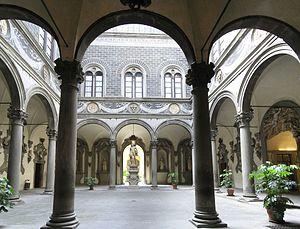
La Renaissance florentine dans les arts figuratifs est la nouvelle manière d'aborder les arts et la culture à Florence pendant la période allant approximativement du début du XVᵉ à la fin du XVIᵉ siècle. Ce nouveau langage figuratif est lié à une nouvelle façon de penser l'homme et le monde qui l'entoure à partir de la culture locale et de l'humanisme déjà mis en évidence au XIVᵉ siècle, entre autres par Pétrarque et Coluccio Salutati. Les nouveautés proposées dans les arts figuratifs au tout début du XVᵉ siècle par Filippo Brunelleschi, Donatello et Masaccio n'ont pas été immédiatement acceptées par la communauté et sont restées pendant une vingtaine d'années incomprises et minoritaires par rapport au gothique international.